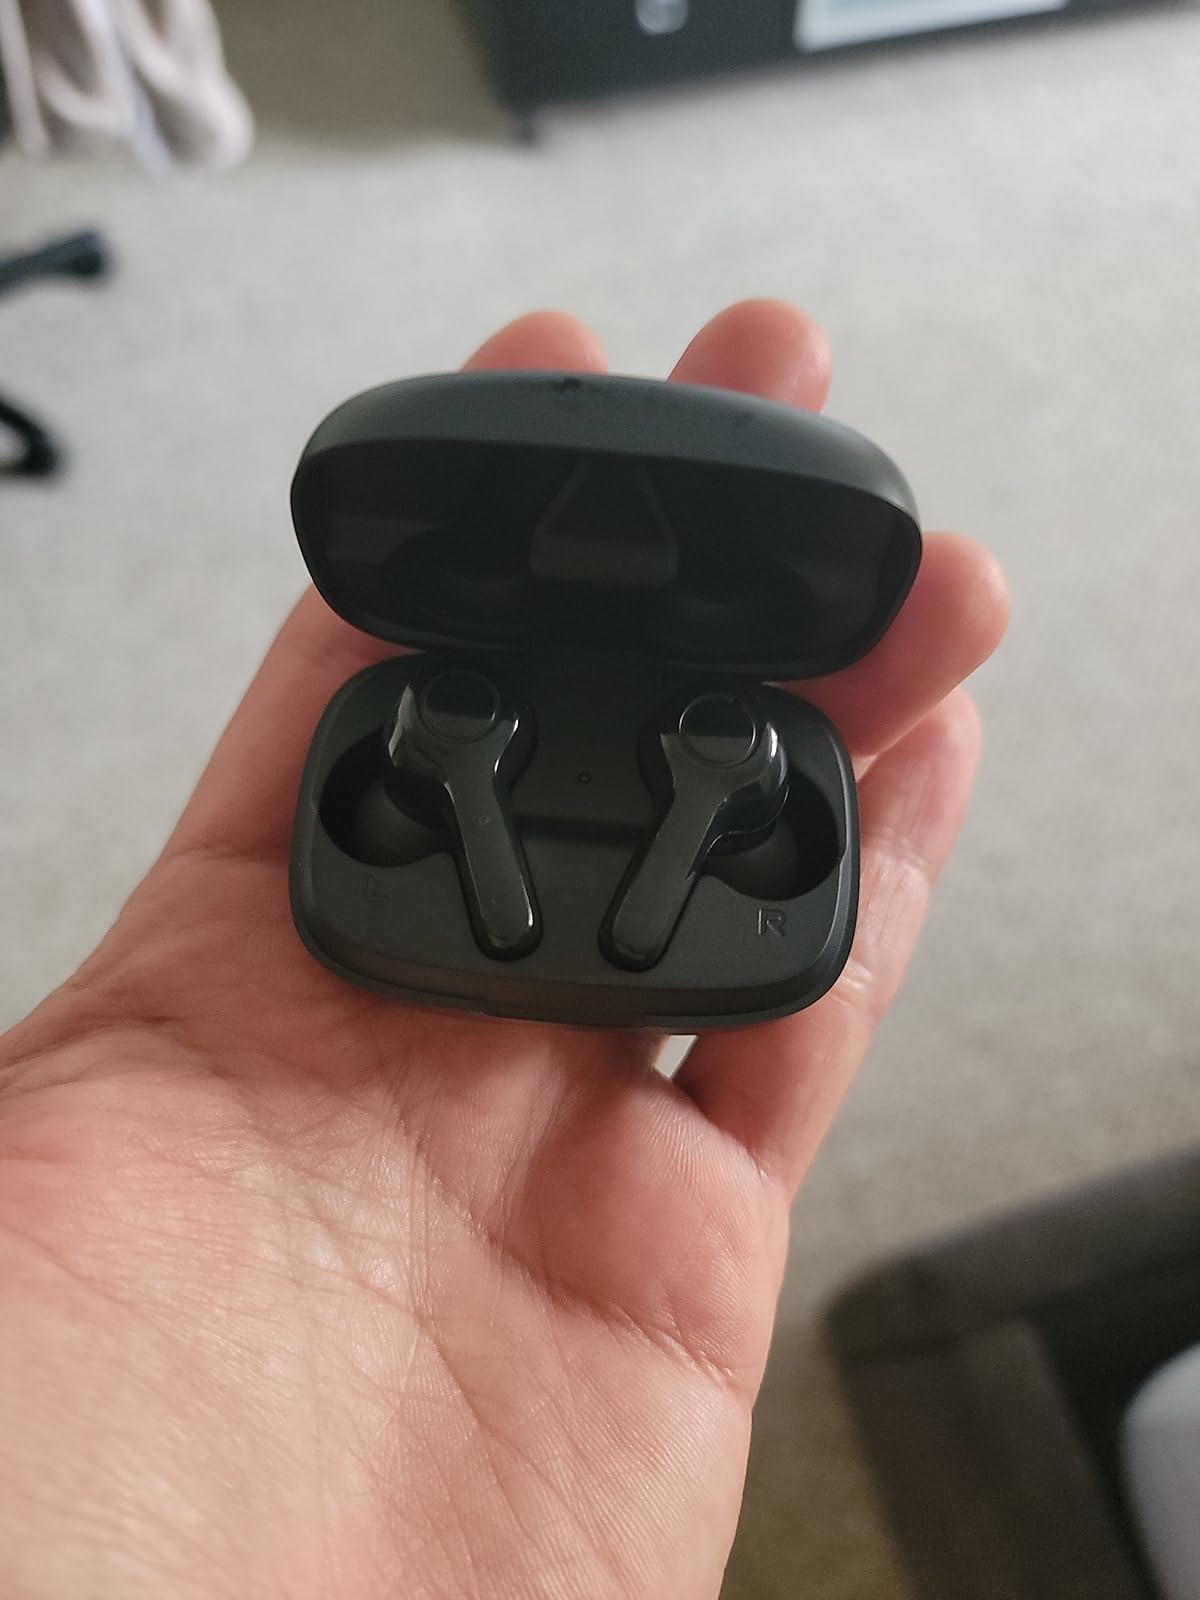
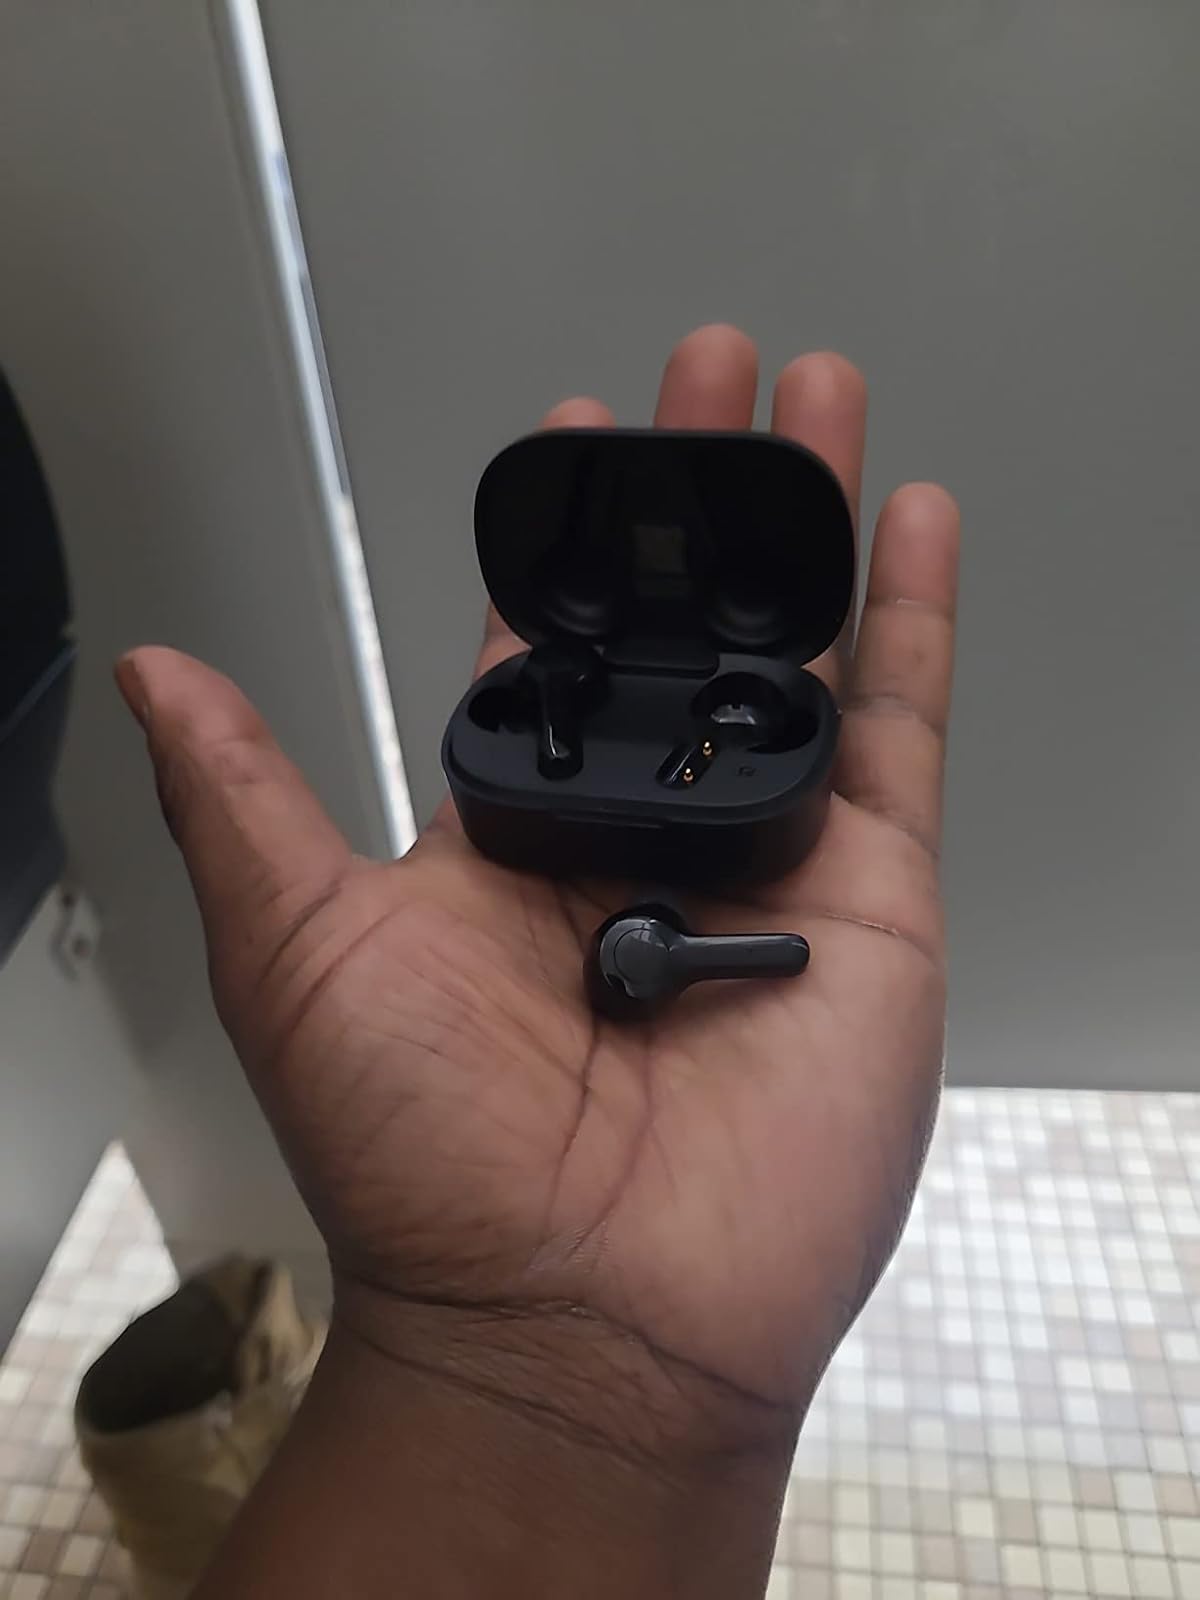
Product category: earbuds
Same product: no